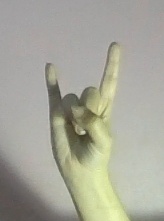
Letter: la